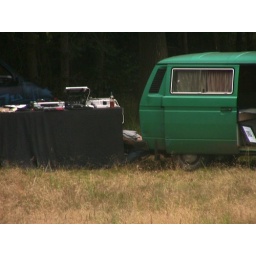
prototypen dj setup and fAlk's van in the forest near ludwigsfelde